Siamun

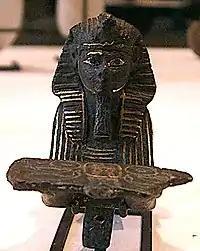
Bronze Sphinx of Siamun, Louvre Museum.

According to the French Egyptologist Nicolas Grimal, Siamun doubled the size of the Temple of Amun at Tanis and initiated various works at the Temple of Horus at Mesen. He also built at Heliopolis and at Piramesse where a surviving stone block bears his name. Siamun constructed and dedicated a new temple to Amun at Memphis with 6 stone columns and doorways which bears his royal name. Finally, he bestowed numerous favours onto the Memphite Priests of Ptah. In Upper Egypt, he generally appears eponymously on a few Theban monuments although Siamun's High Priest of Amun at Thebes, Pinedjem II, organised the removal and re-burial of the New Kingdom royal mummies from the Valley of the Kings in several hidden mummy caches at Deir El-Bahari Tomb DB320 for protection from looting. These activities are dated from Year 1 to Year 10 of Siamun's reign.